Get Thee Out

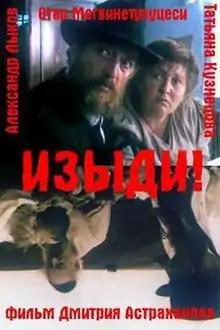
Film poster with original title

Get Thee Out is a 1991 Soviet comedy-drama film directed by Dmitry Astrakhan. The film was selected as the Soviet entry for the Best Foreign Language Film at the 64th Academy Awards, but was not accepted as a nominee.